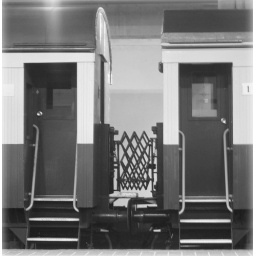
take a step back in time... to the world of black and white